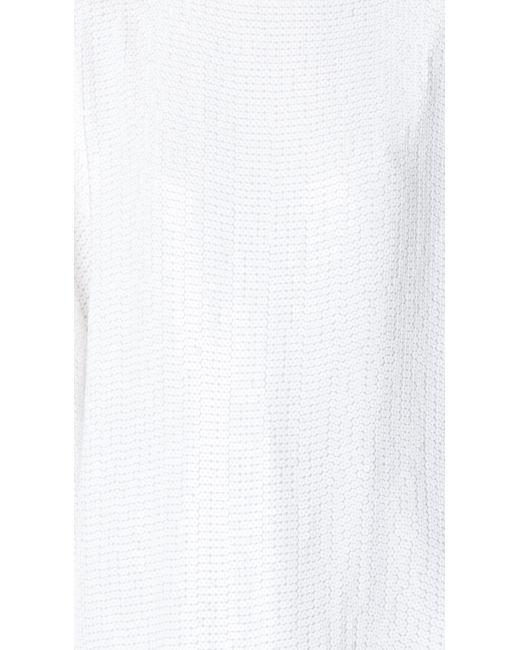
Festes weißes Polyester-Maschengewebematerial